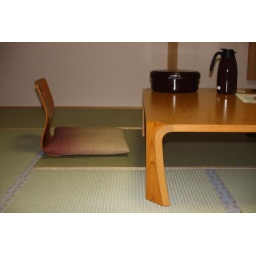
Tatami chair and table in a Ryokan hotel in Kyoto